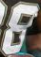
Number: 8